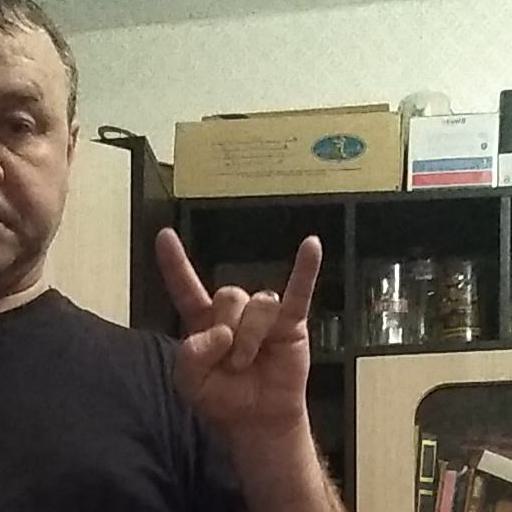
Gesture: rock